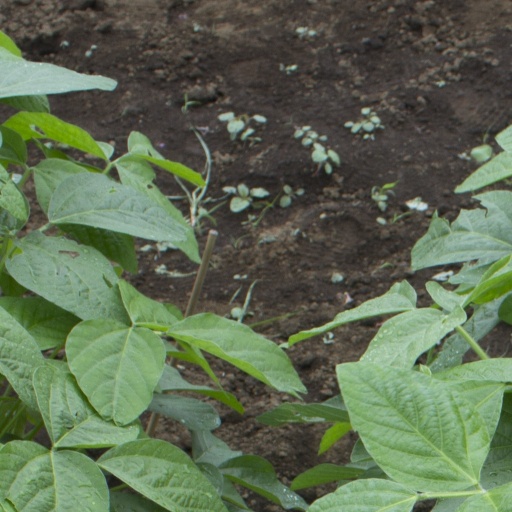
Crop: soybean